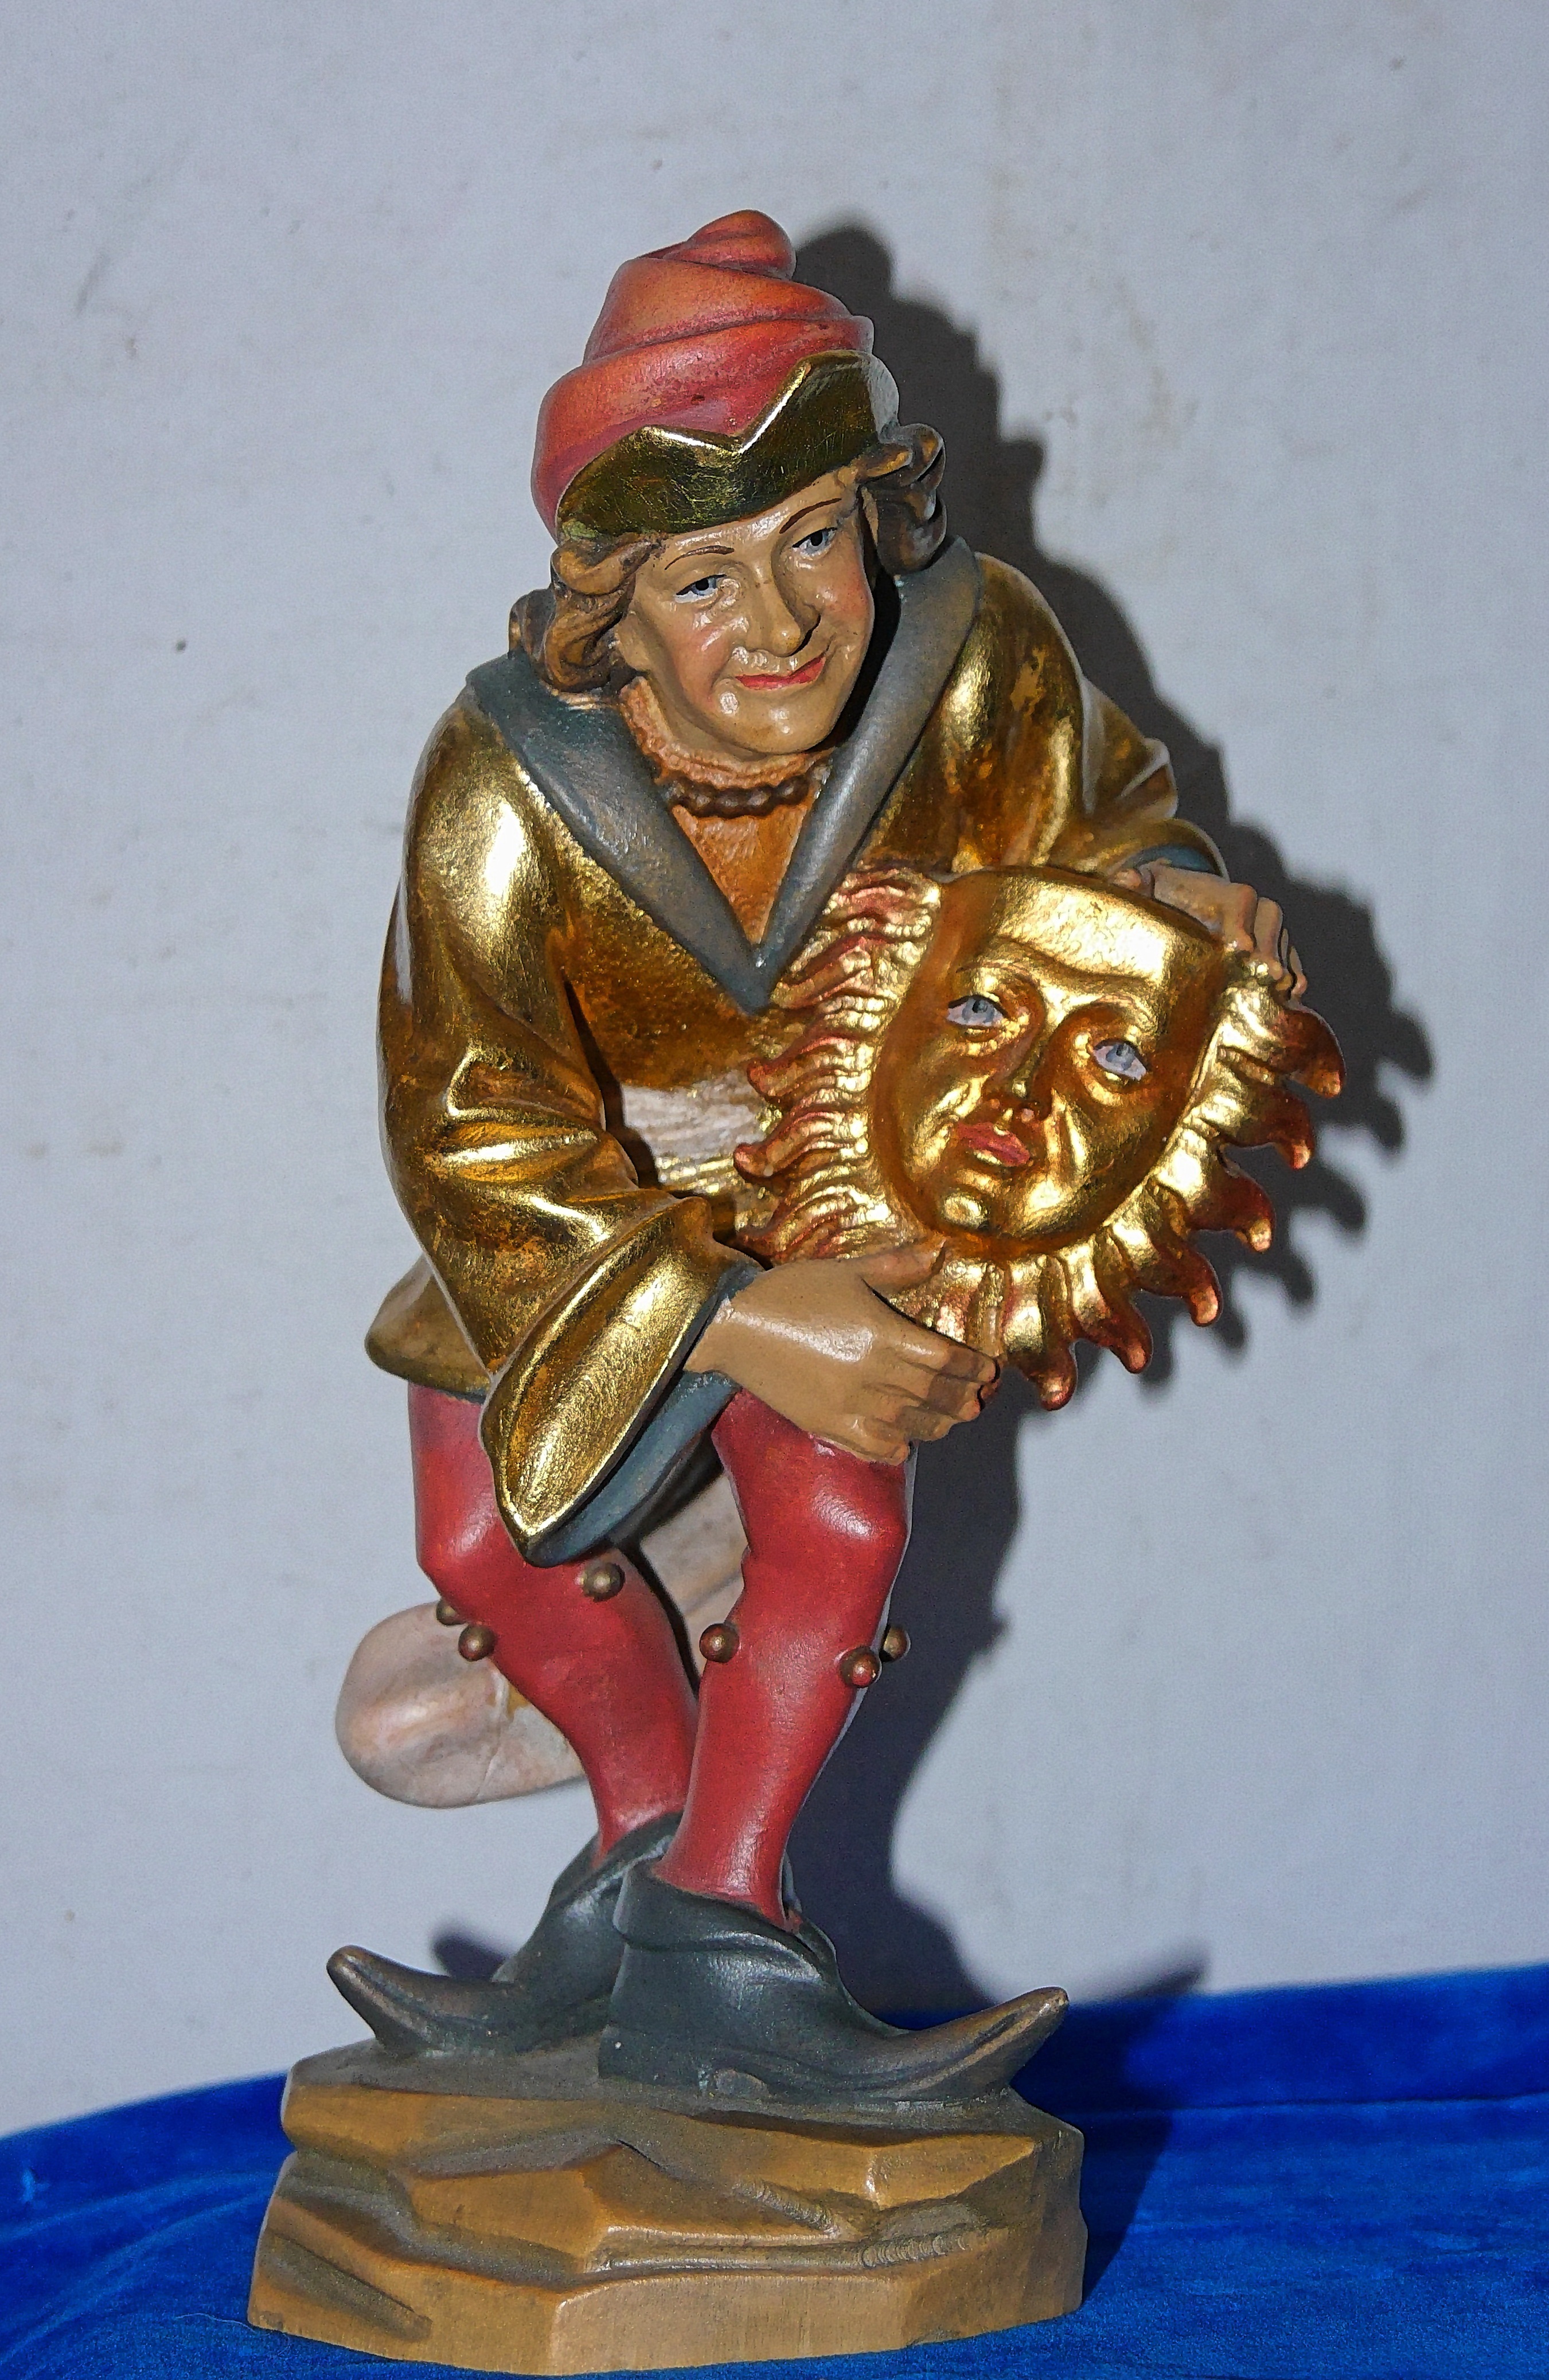
monument, statue, metal, sculpture, art, figurine, sun dancer, erasmus grasser, morikent nzer, commissar